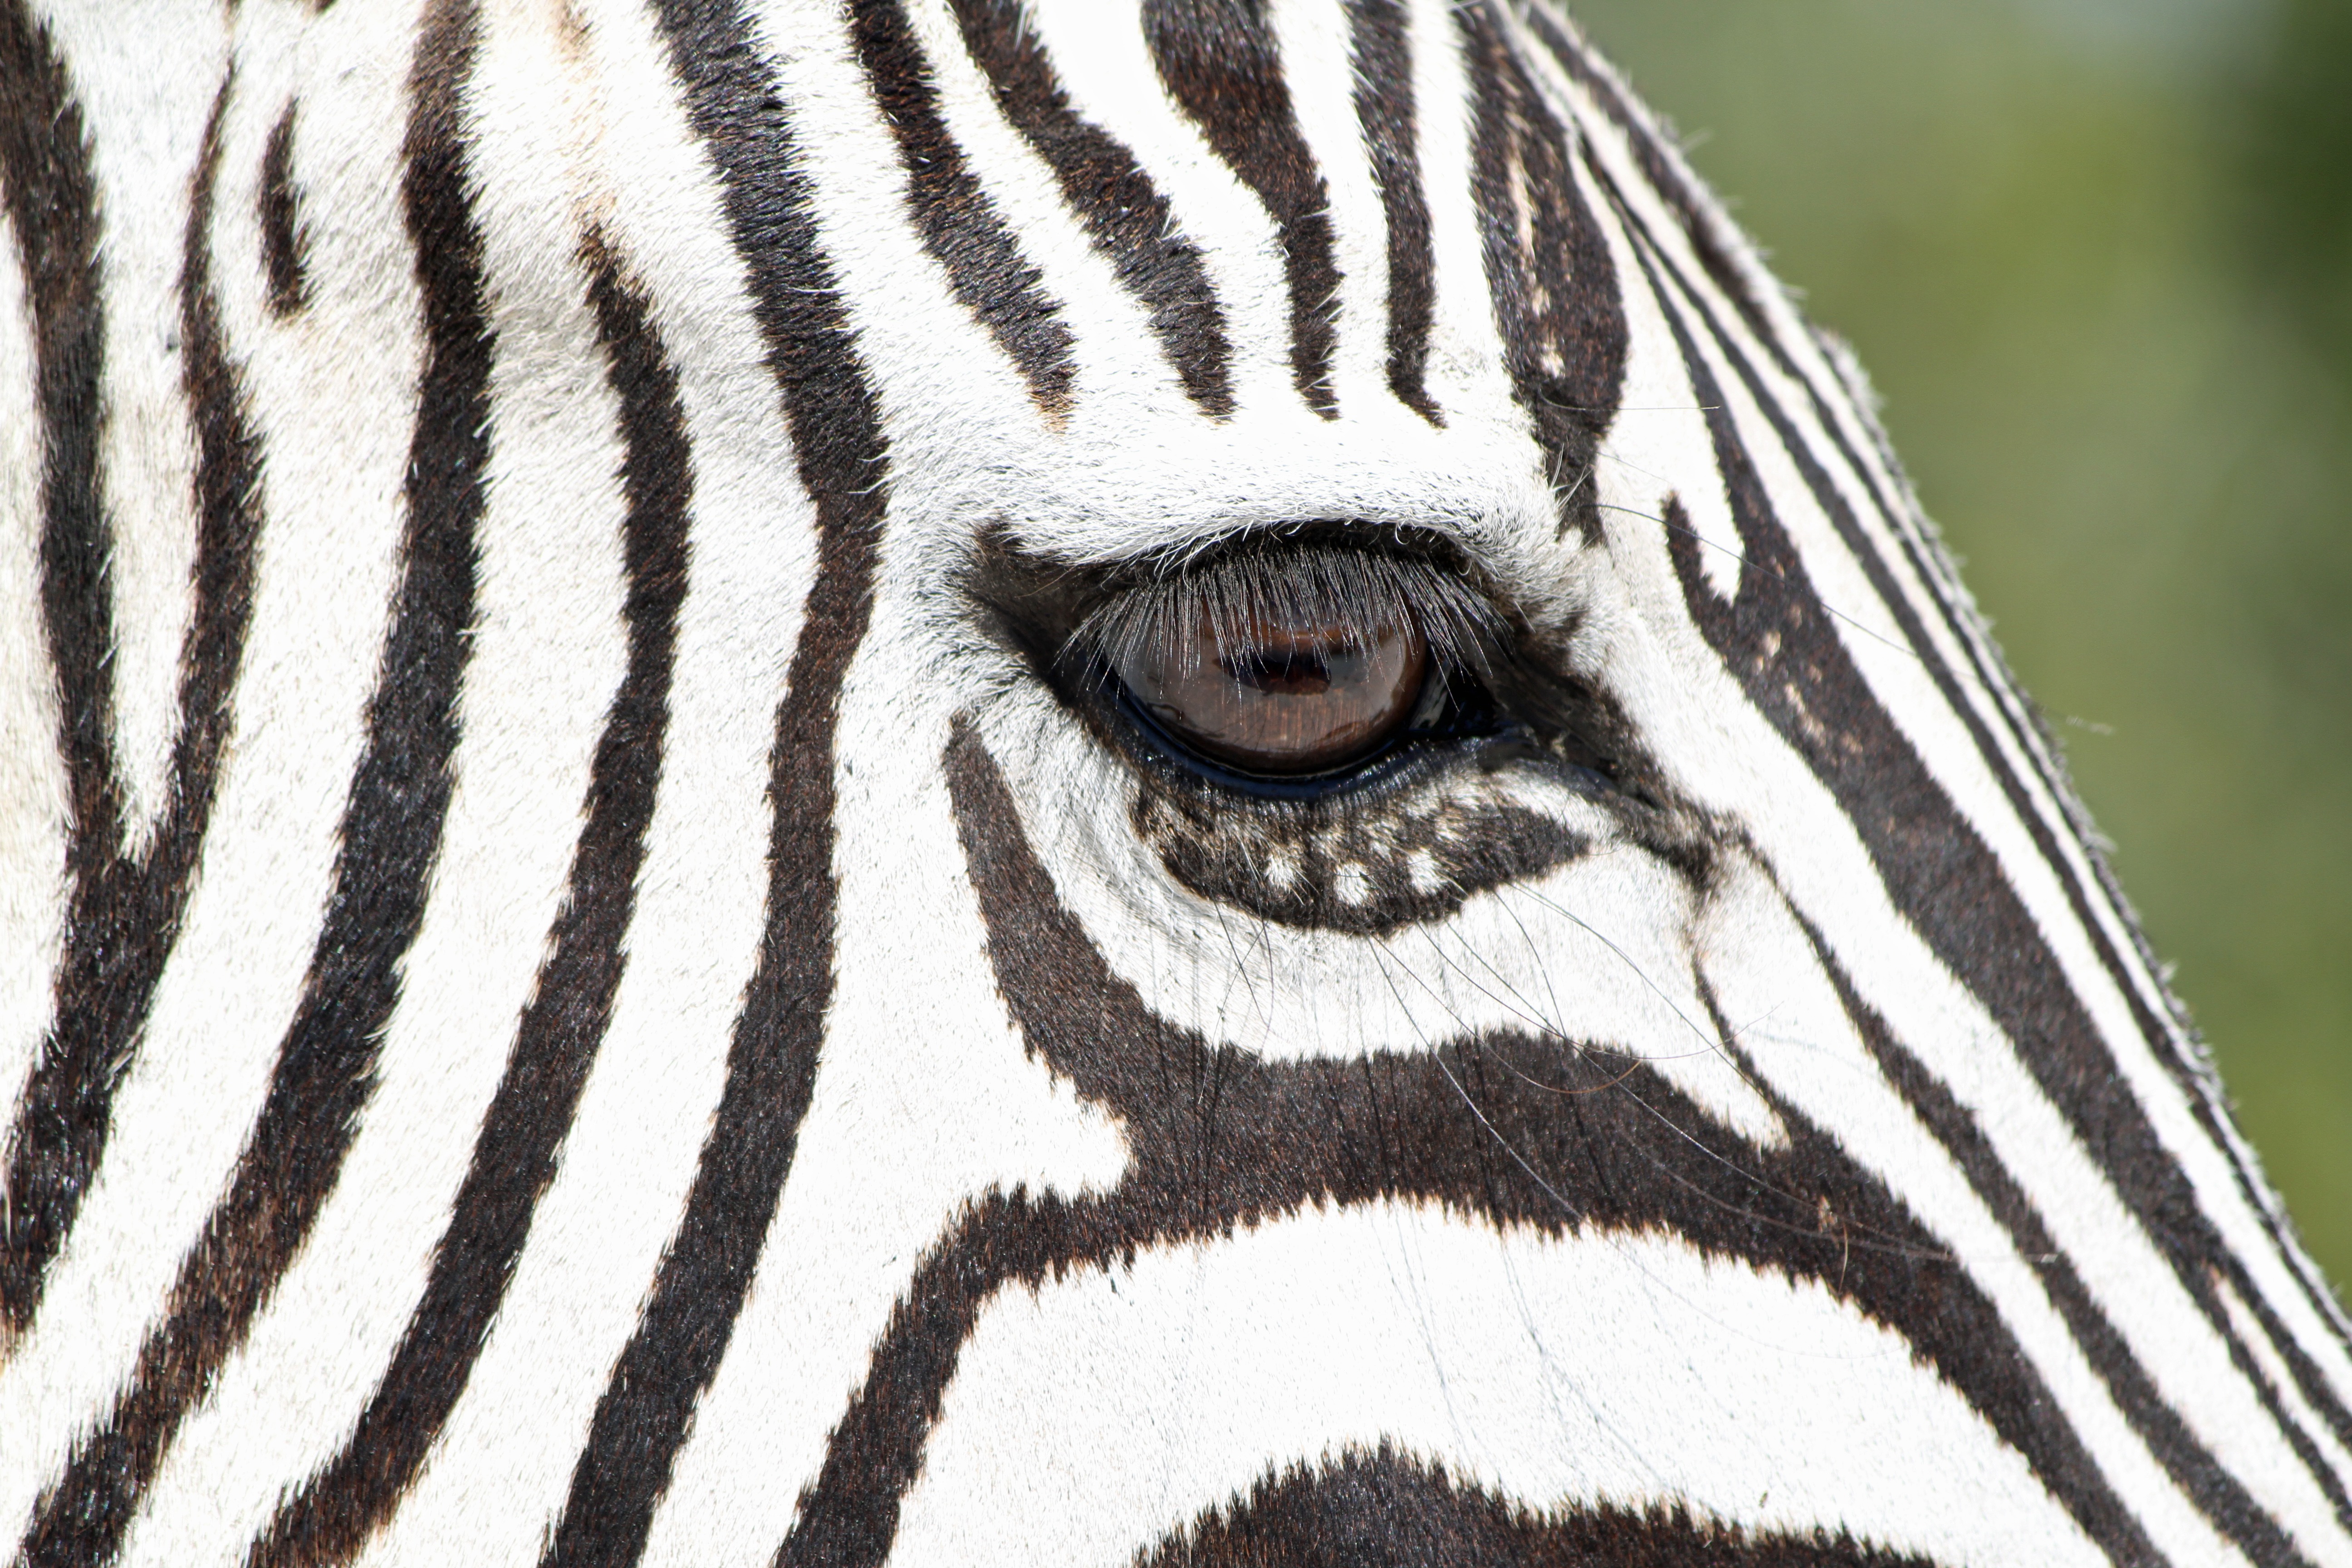
black and white, animal, wildlife, wild, africa, mammal, fauna, zebra, close up, wild animal, vertebrate, animal world, safari, namibia, horse like mammal